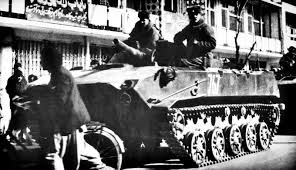
Label: BMD